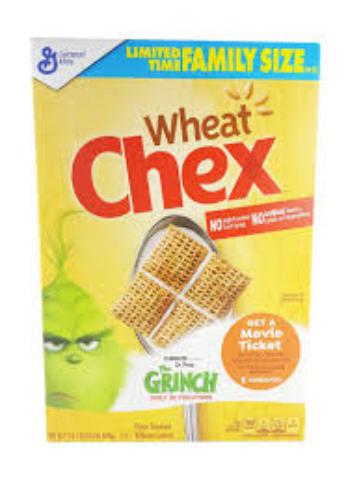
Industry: Food